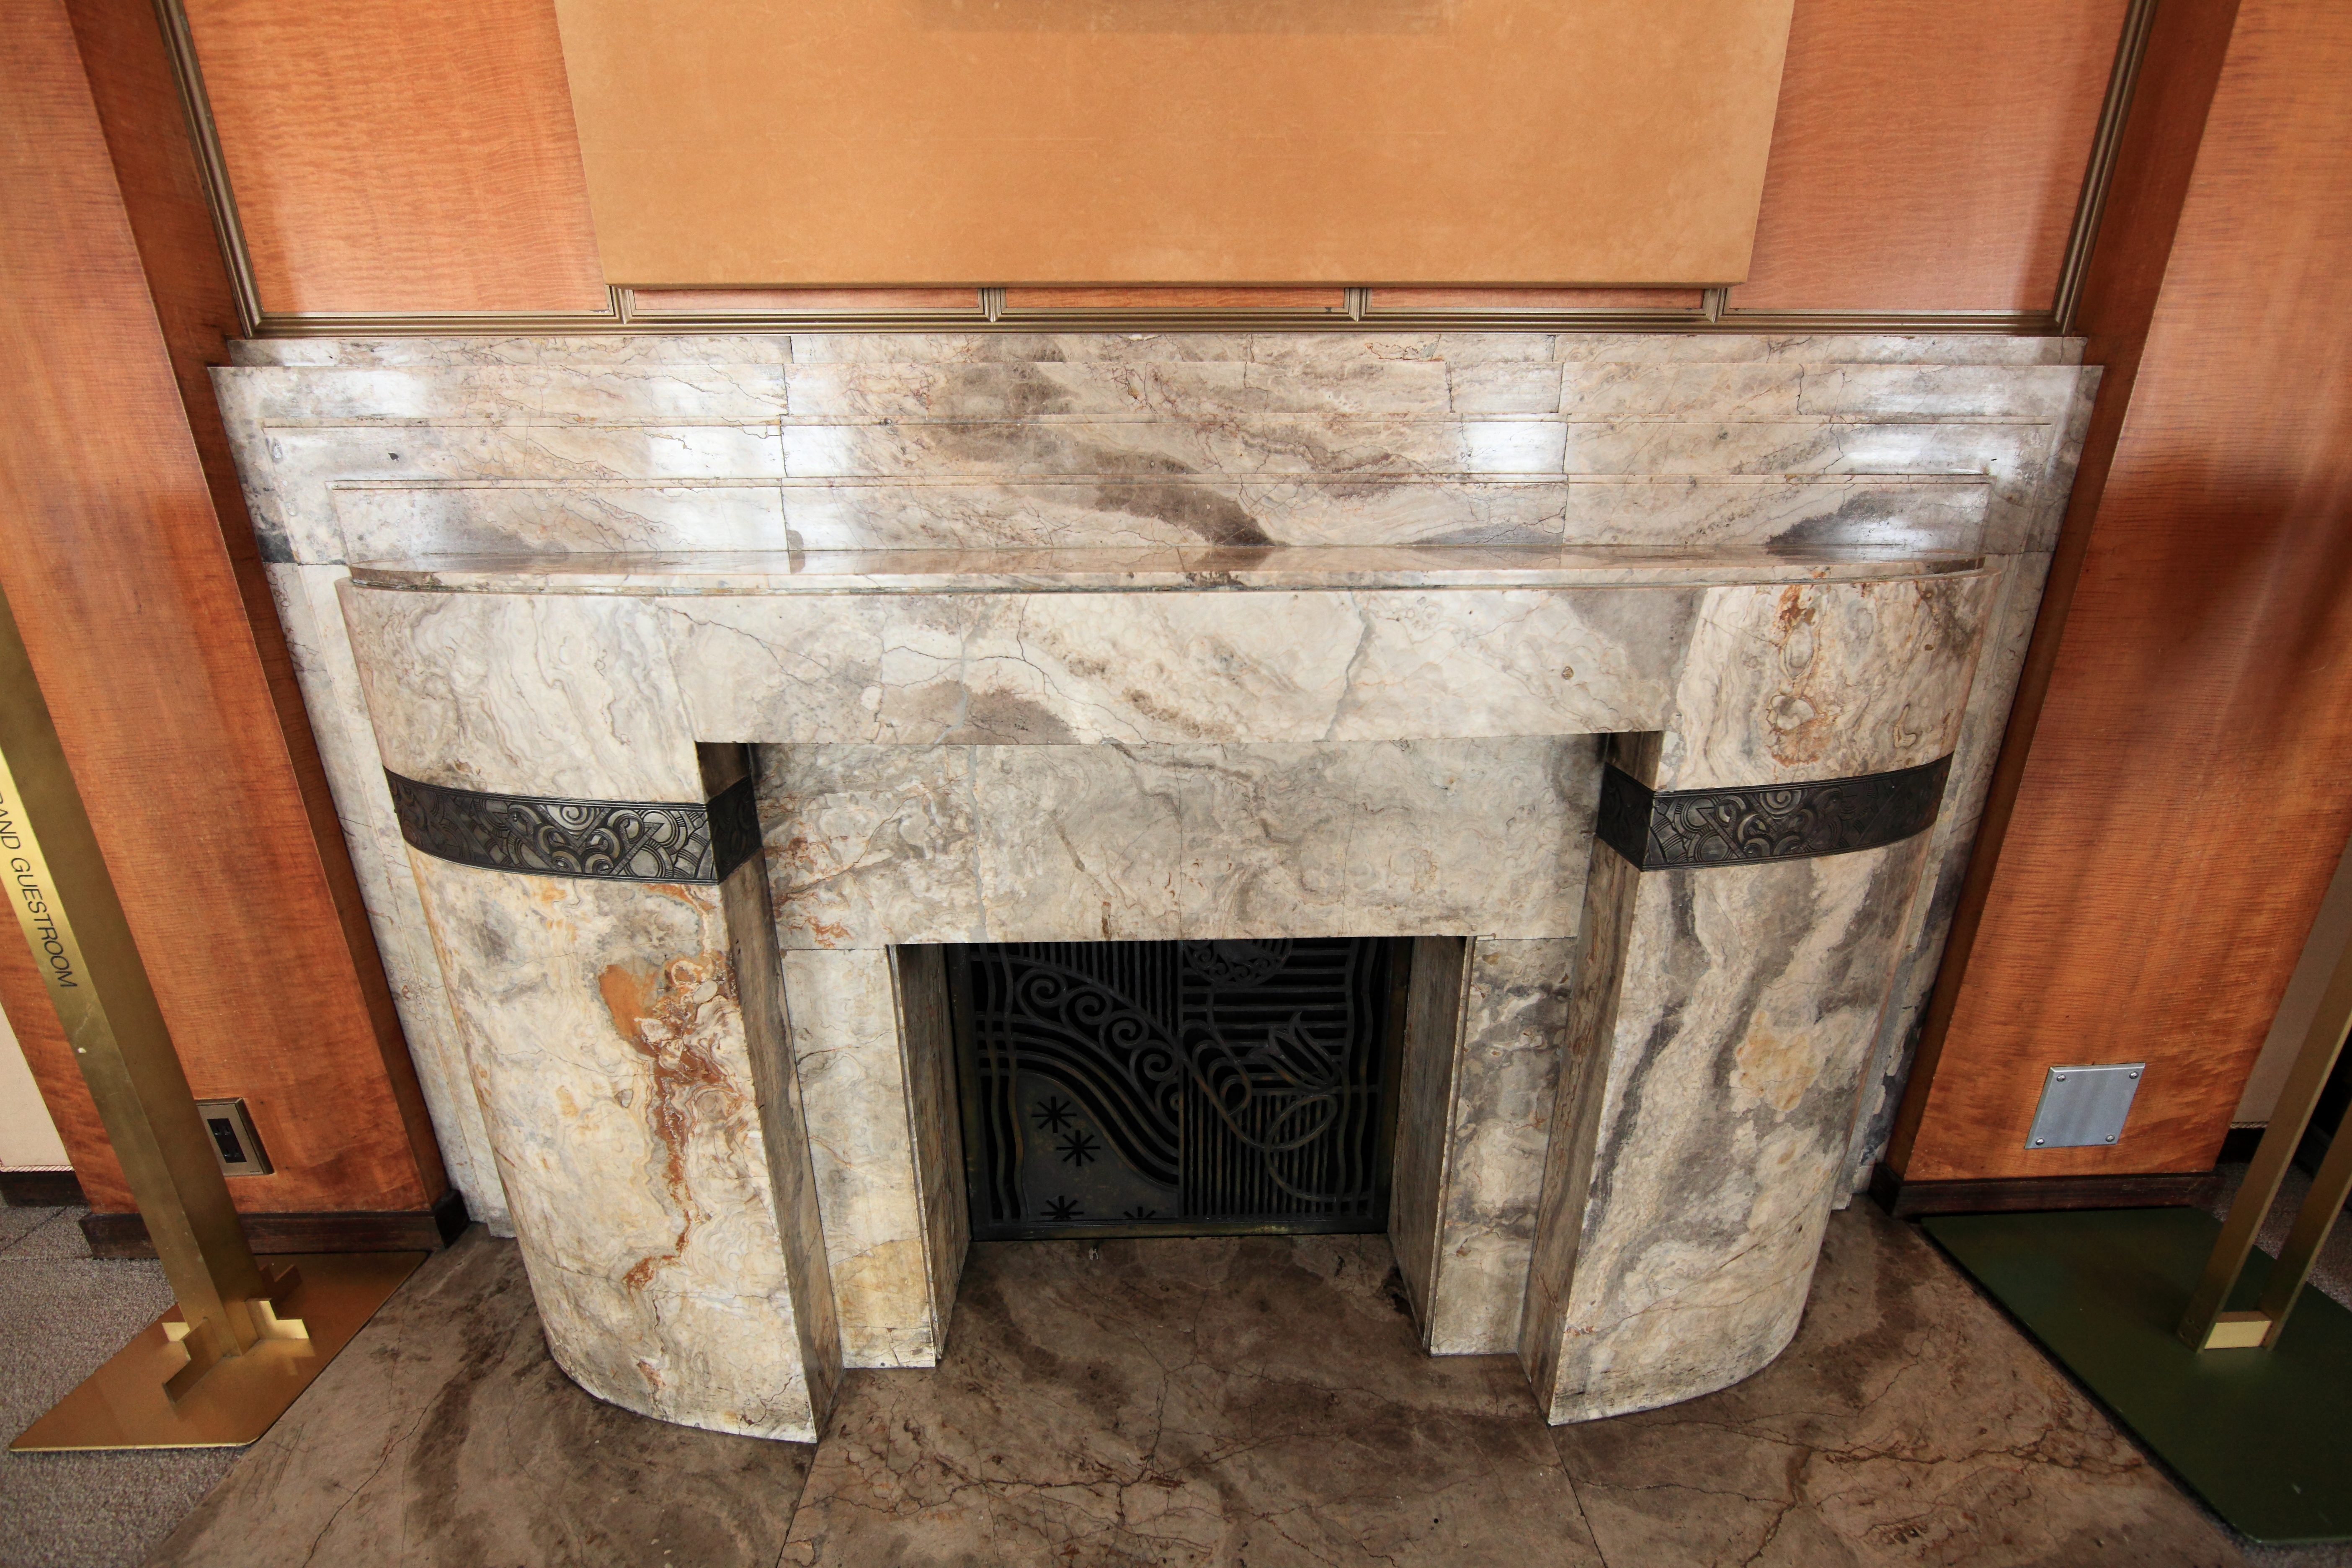
wood, house, floor, interior, home, high, museum, fireplace, metropolitan, room, material, countertop, art, design, tokyo, hardwood, 5d, style, hires, markii, hearth, artdeco, hi, res, resolution, canonef14mmf28liiusm, teien, flooring, man made object